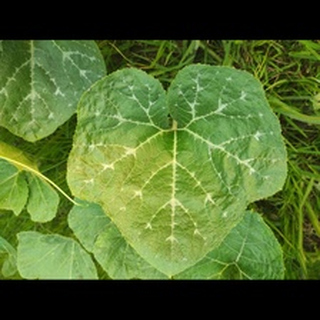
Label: pumpkin_bacterial_leaf_spot